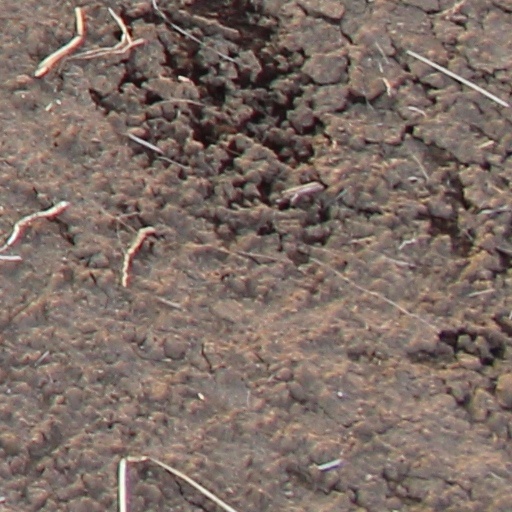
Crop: wheat